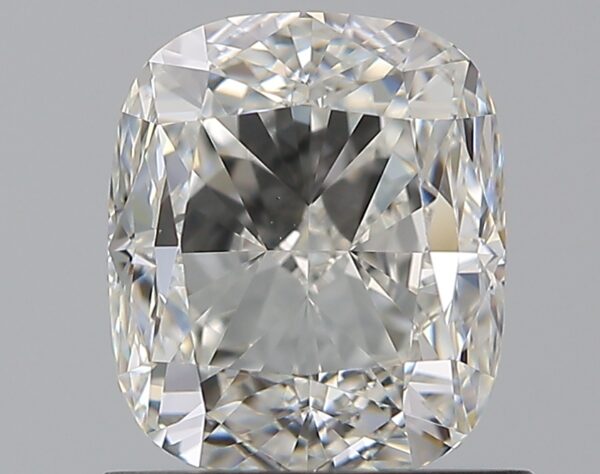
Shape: cushion
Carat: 1.2
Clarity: VS1
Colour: H
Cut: GD
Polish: EX
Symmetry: VG
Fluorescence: N
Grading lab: GIA
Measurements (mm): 6.37 x 5.43 x 3.9